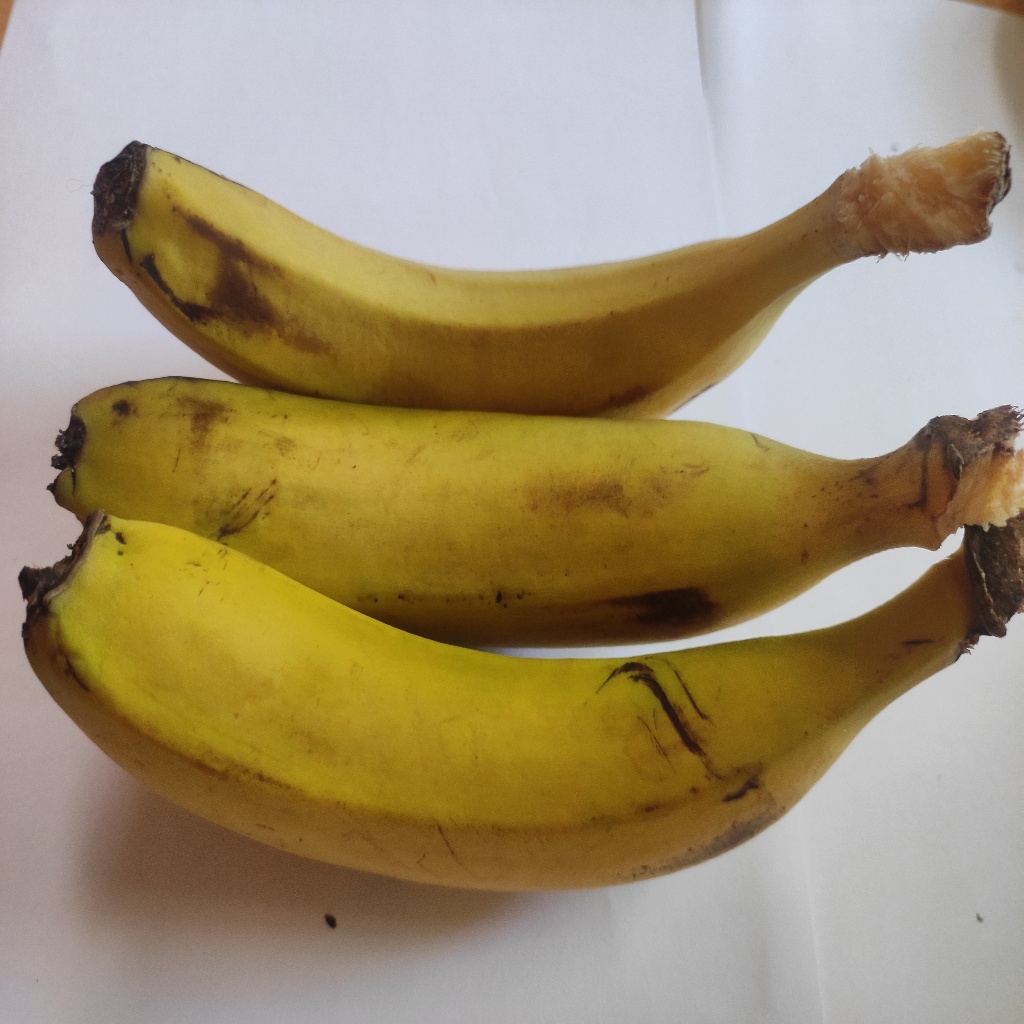
Crop: banana
Quality class: Class_A